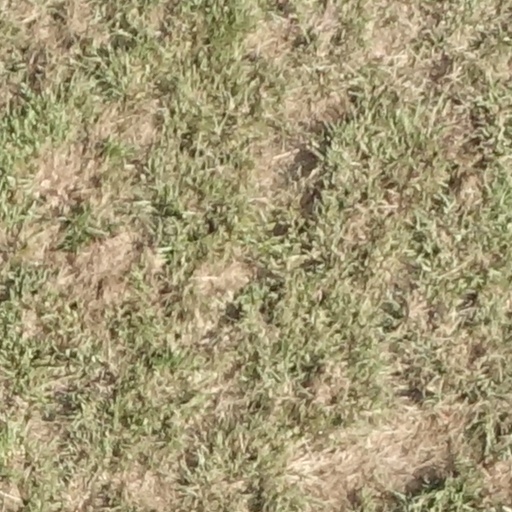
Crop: sorghum